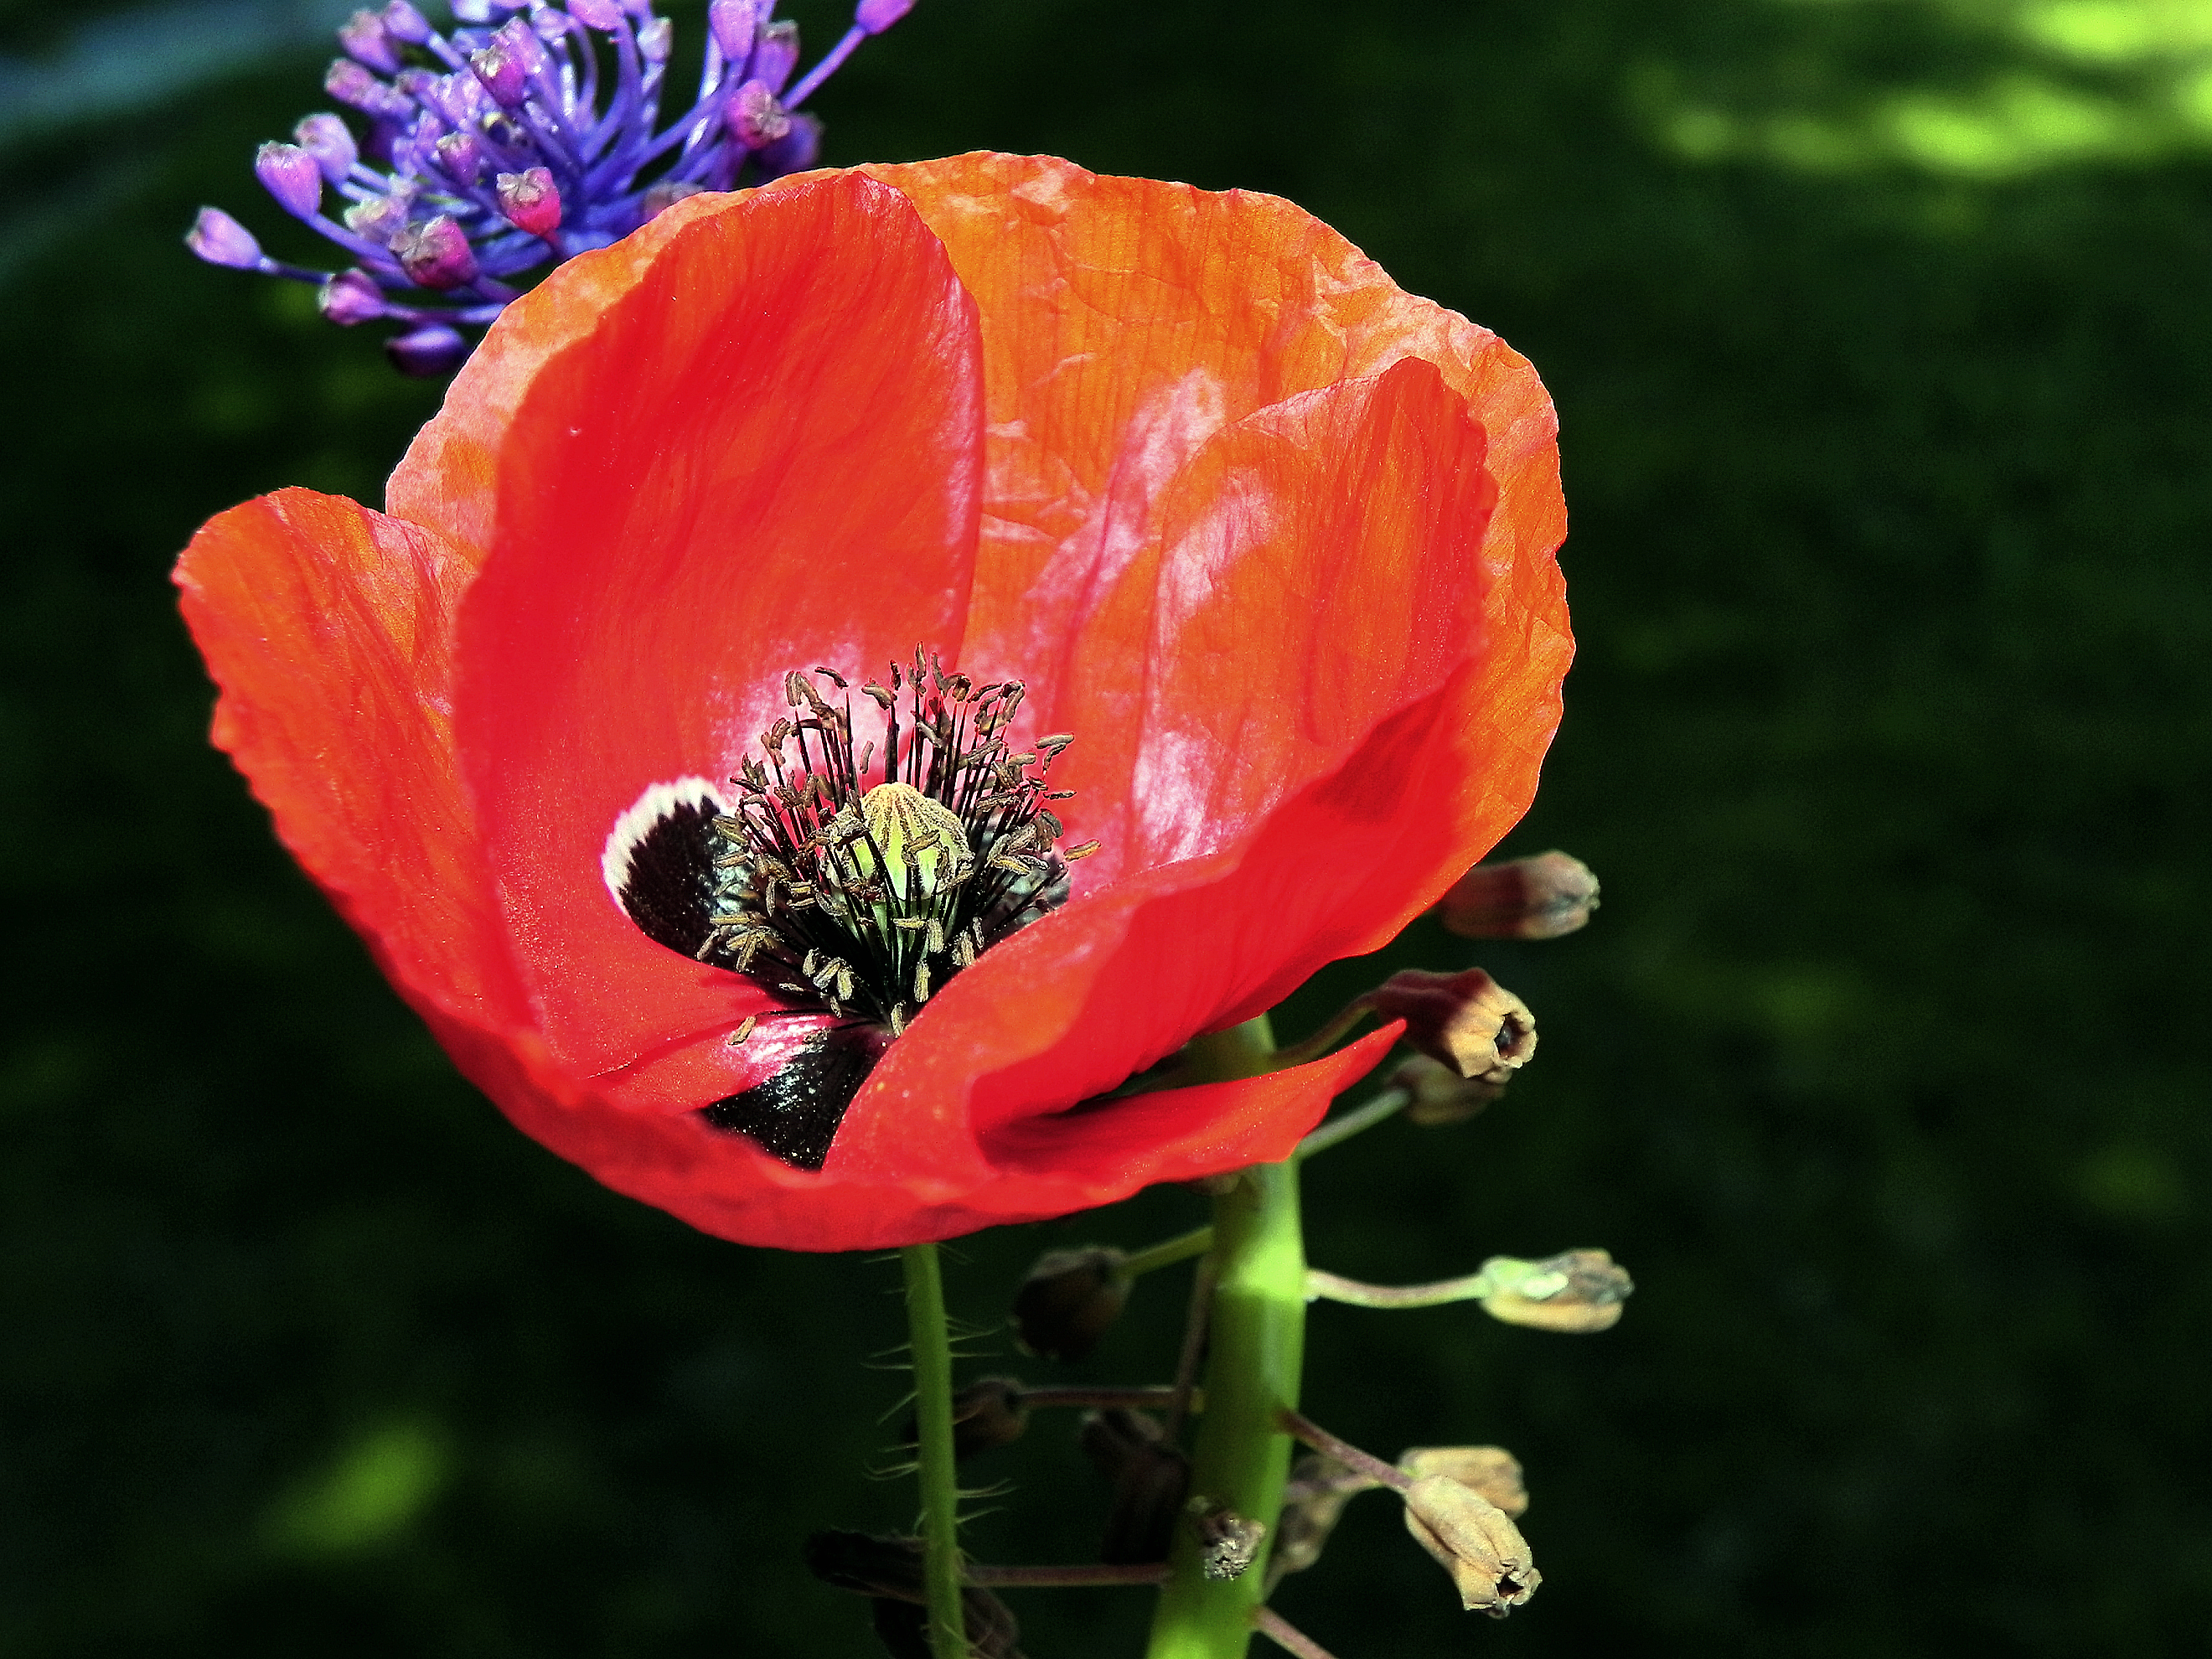
nature, blossom, plant, flower, petal, red, botany, flora, wildflower, flowers, naturaleza, flores, poppy, coquelicot, ggl1, macro photography, flowering plant, plant stem, land plant, poppy family